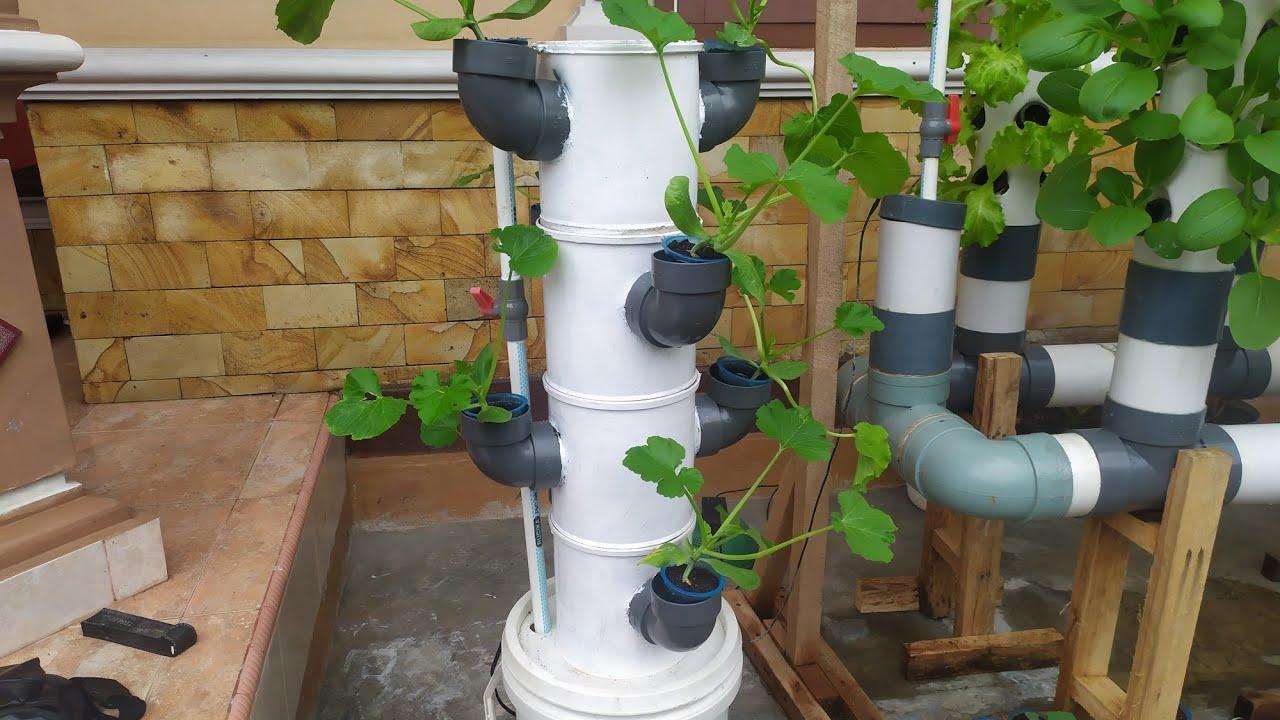
Katika shamba la ndani la uyoga ulioota vizuri na ni mweupe, uyoga huu huchakatwa kiwandani kuwa vipande vidogo vidogo, kukaushwa, kuhifadhiwa vizuri na kufungashwa tayari kwa matumizi ya soko la ndani au kimataifa ni zao lenye thamani kubwa kwenye kilimo cha kisasa.